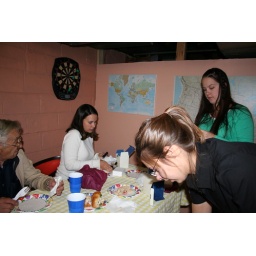
The bridesmaids received sterling silver necklaces with their initial that came in an engraved heart-shaped box